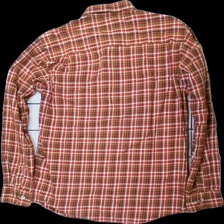
View: back
Type: Shirt
Category: Men
Brand: Not in the list
Brand text on label: pinewood
Colors: Red, White, Orange, Multicolor
Material: 100% cotton
Pattern: Checkered print
Cut: Regular
Size: L
Season: All
Holes: Major
Damage: skavd krage
Damage location: top center
Damage 2 location: bottom right
Price range: <50
Recommended usage: Export
Description: rutig skjorta, skavd i kragen